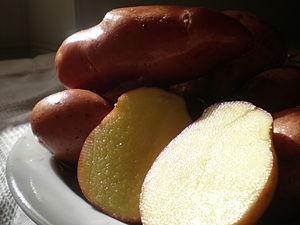
La Patata rossa di Colfiorito est une appellation italienne qui s'applique à une production traditionnelle de pommes de terre, cultivée en Ombrie et qui a contribué au développement du secteur des plateaux de Colfiorito. Elle tire son nom de Colfiorito, qui est un hameau de la commune de Foligno.